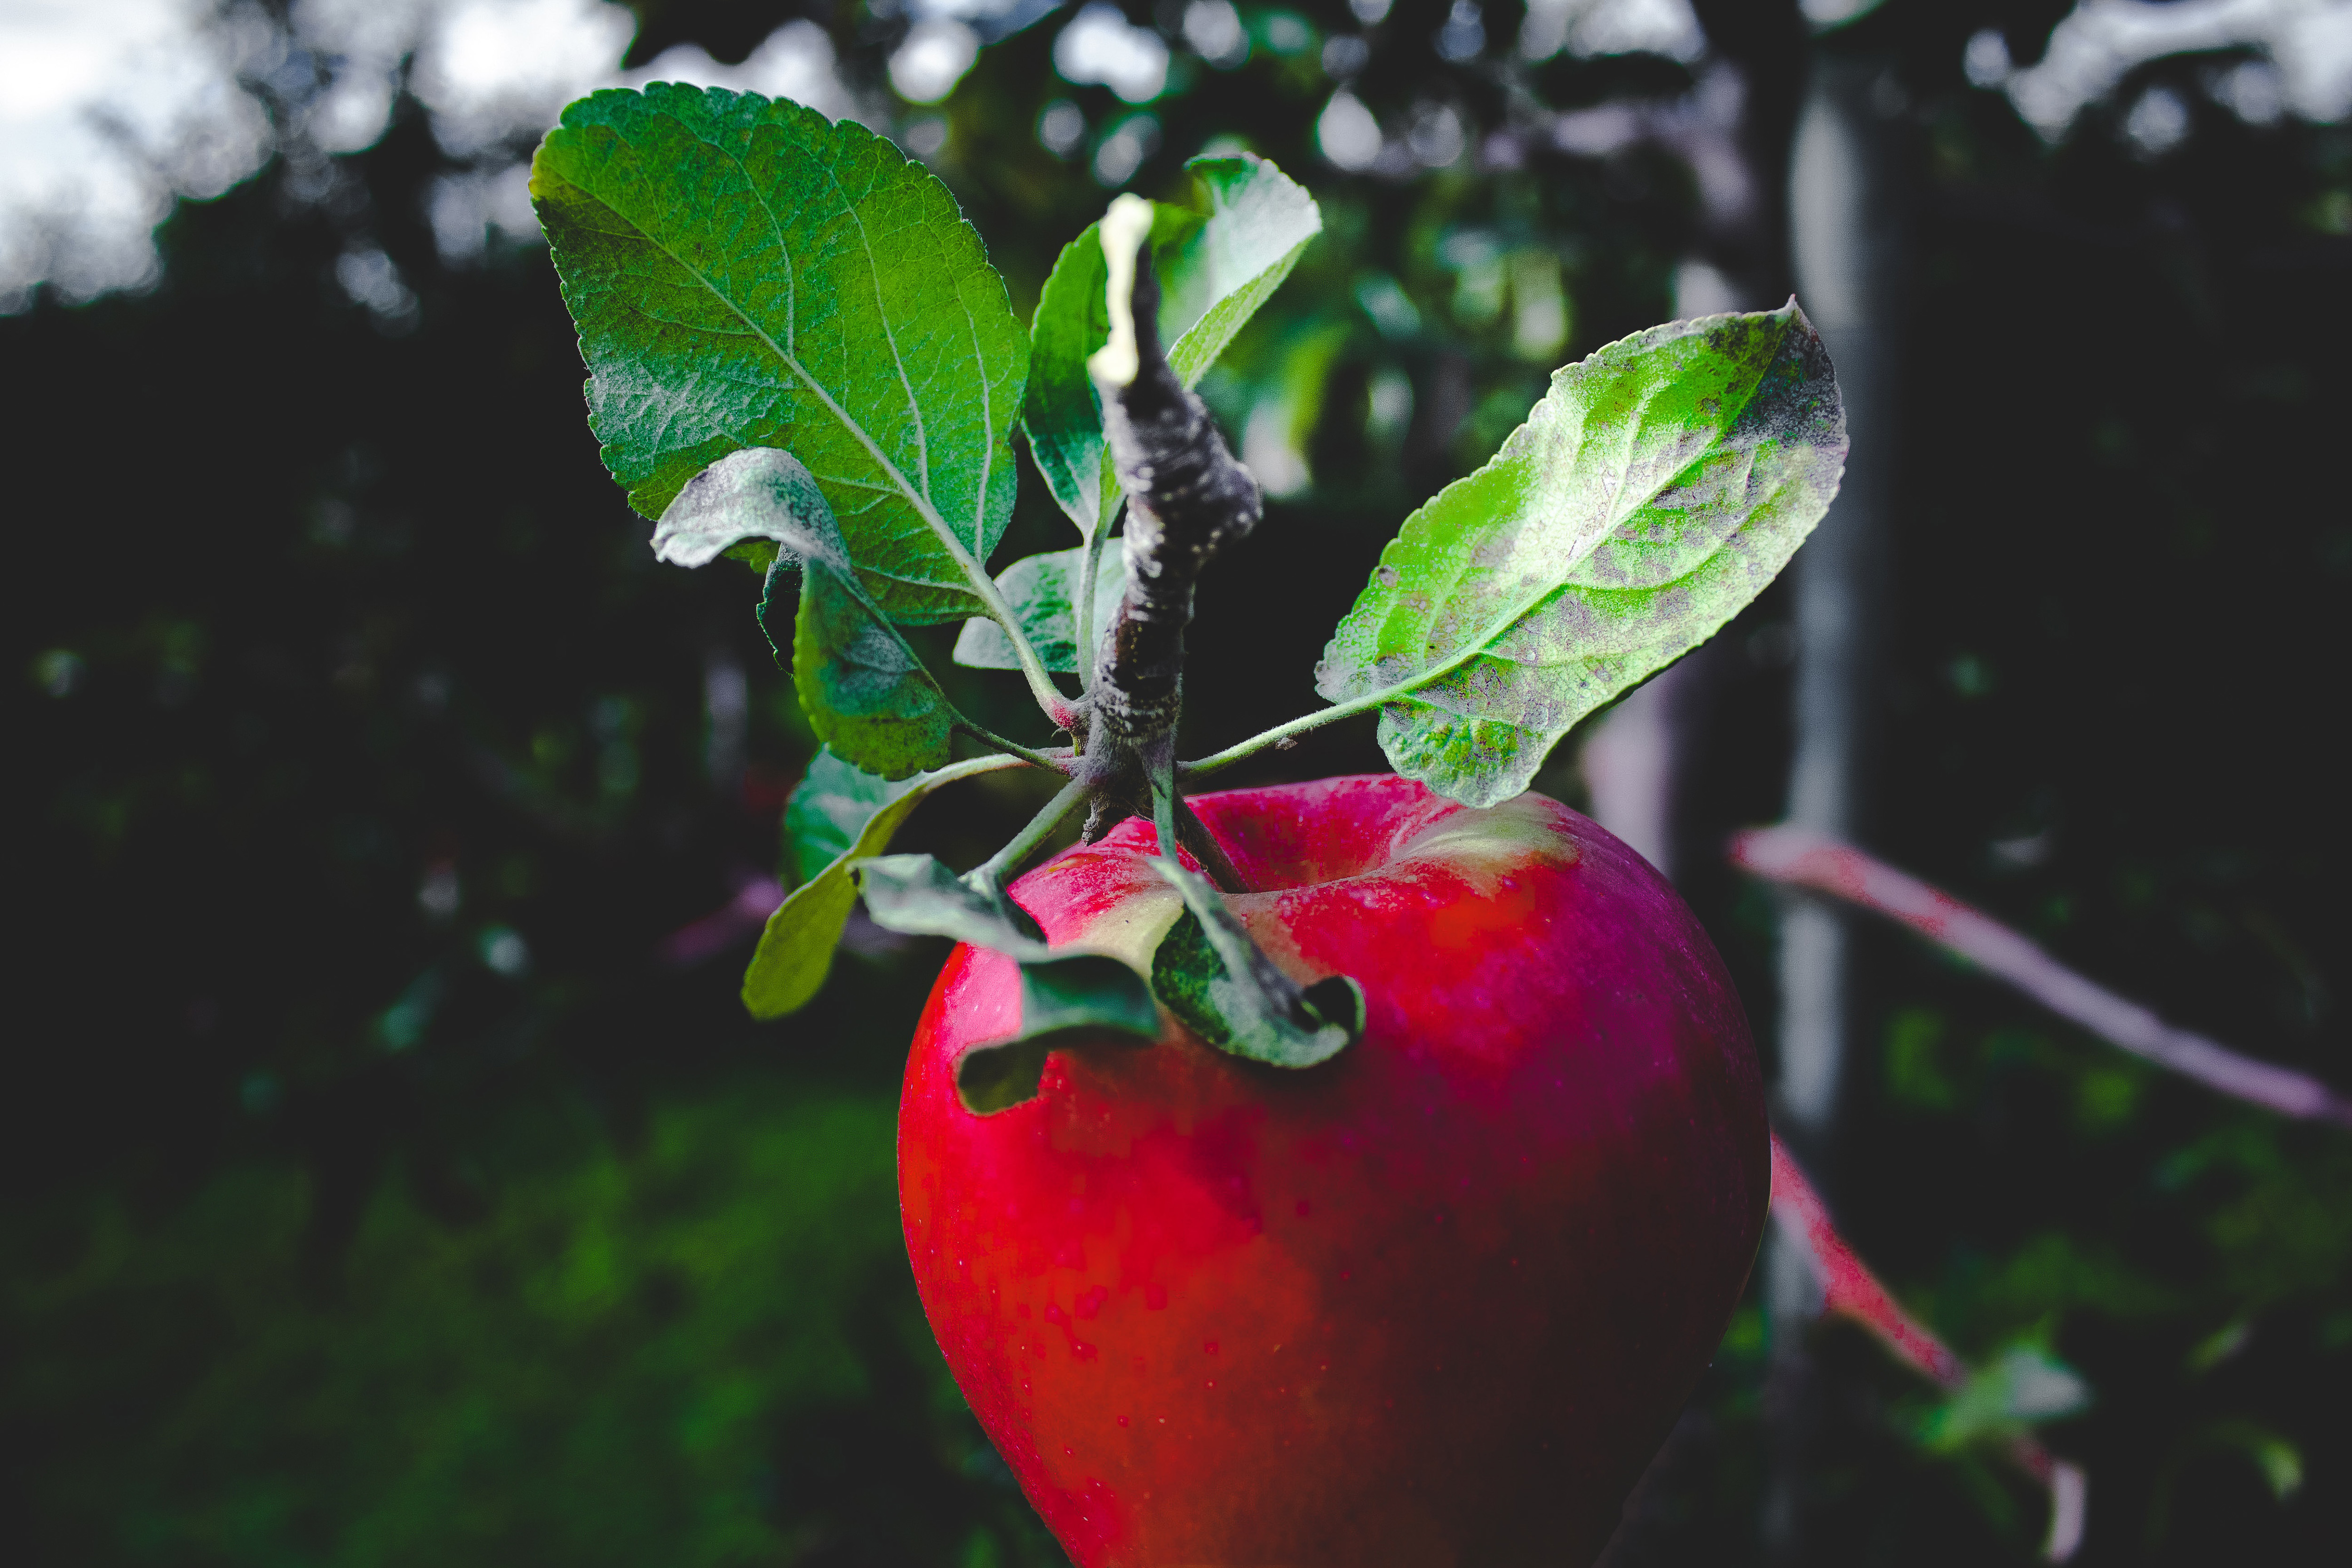
leaf, red, apple, plant, fruit, food, flower, botany, flowering plant, Colorfulness, produce, branch, local food, plant stem, malus, acerola family, rose family, still life photography, vegetable, malpighia, perennial plant